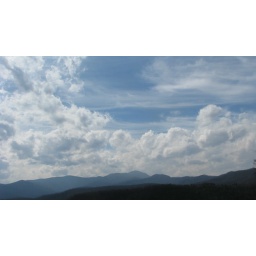
clouds over mount pisgah, blue ridge parkway outside asheville nc